Sayed Moawad

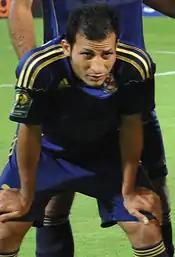
Moawad lining up for Al Ahly in 2011

Sayed Moawad Mohamed Abdelwahed (born 25 May 1979) is an Egyptian retired professional footballer who played as a left-back.